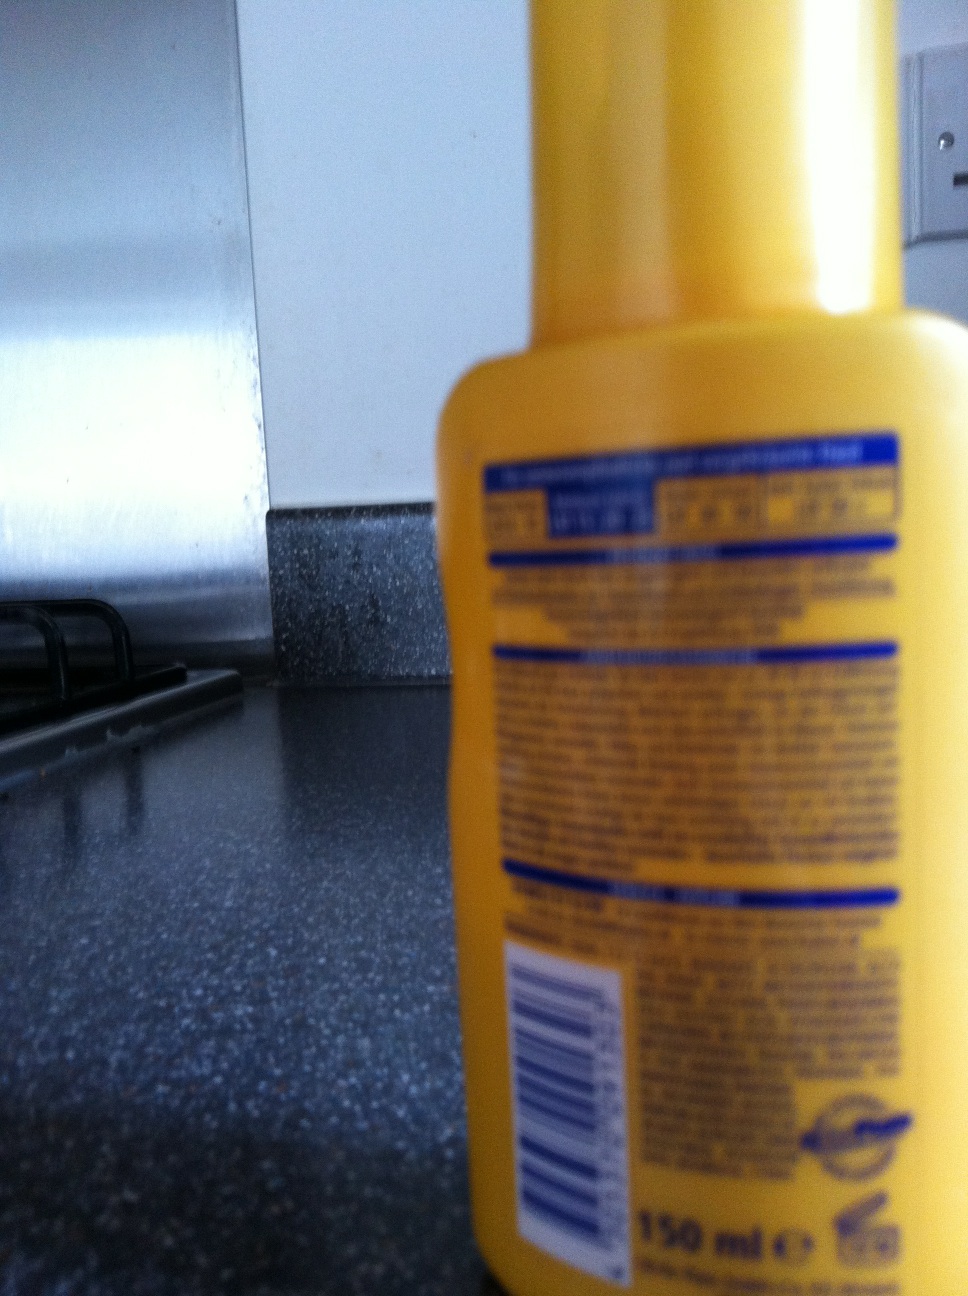Question: Could you tell me what factor this suntan lotion is please?
Answer: unanswerable